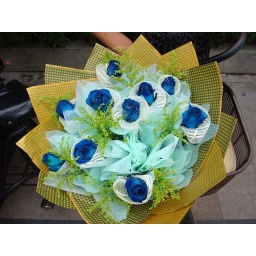
roses died blue and dipped in glitter...oh china!